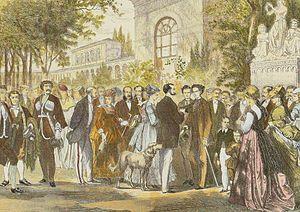
Bad Kissingen est une ville d'Allemagne renommée pour son thermalisme, chef-lieu de l'arrondissement de Bad Kissingen, dans le district de Basse-Franconie, au nord de l'État libre de la Bavière. Elle est située dans le massif de la Rhön.